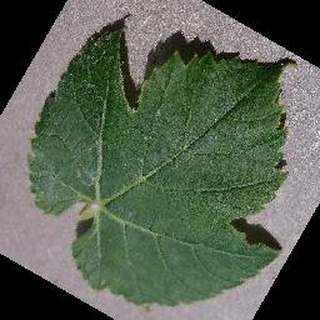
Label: healthy_grape